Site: brandenburg
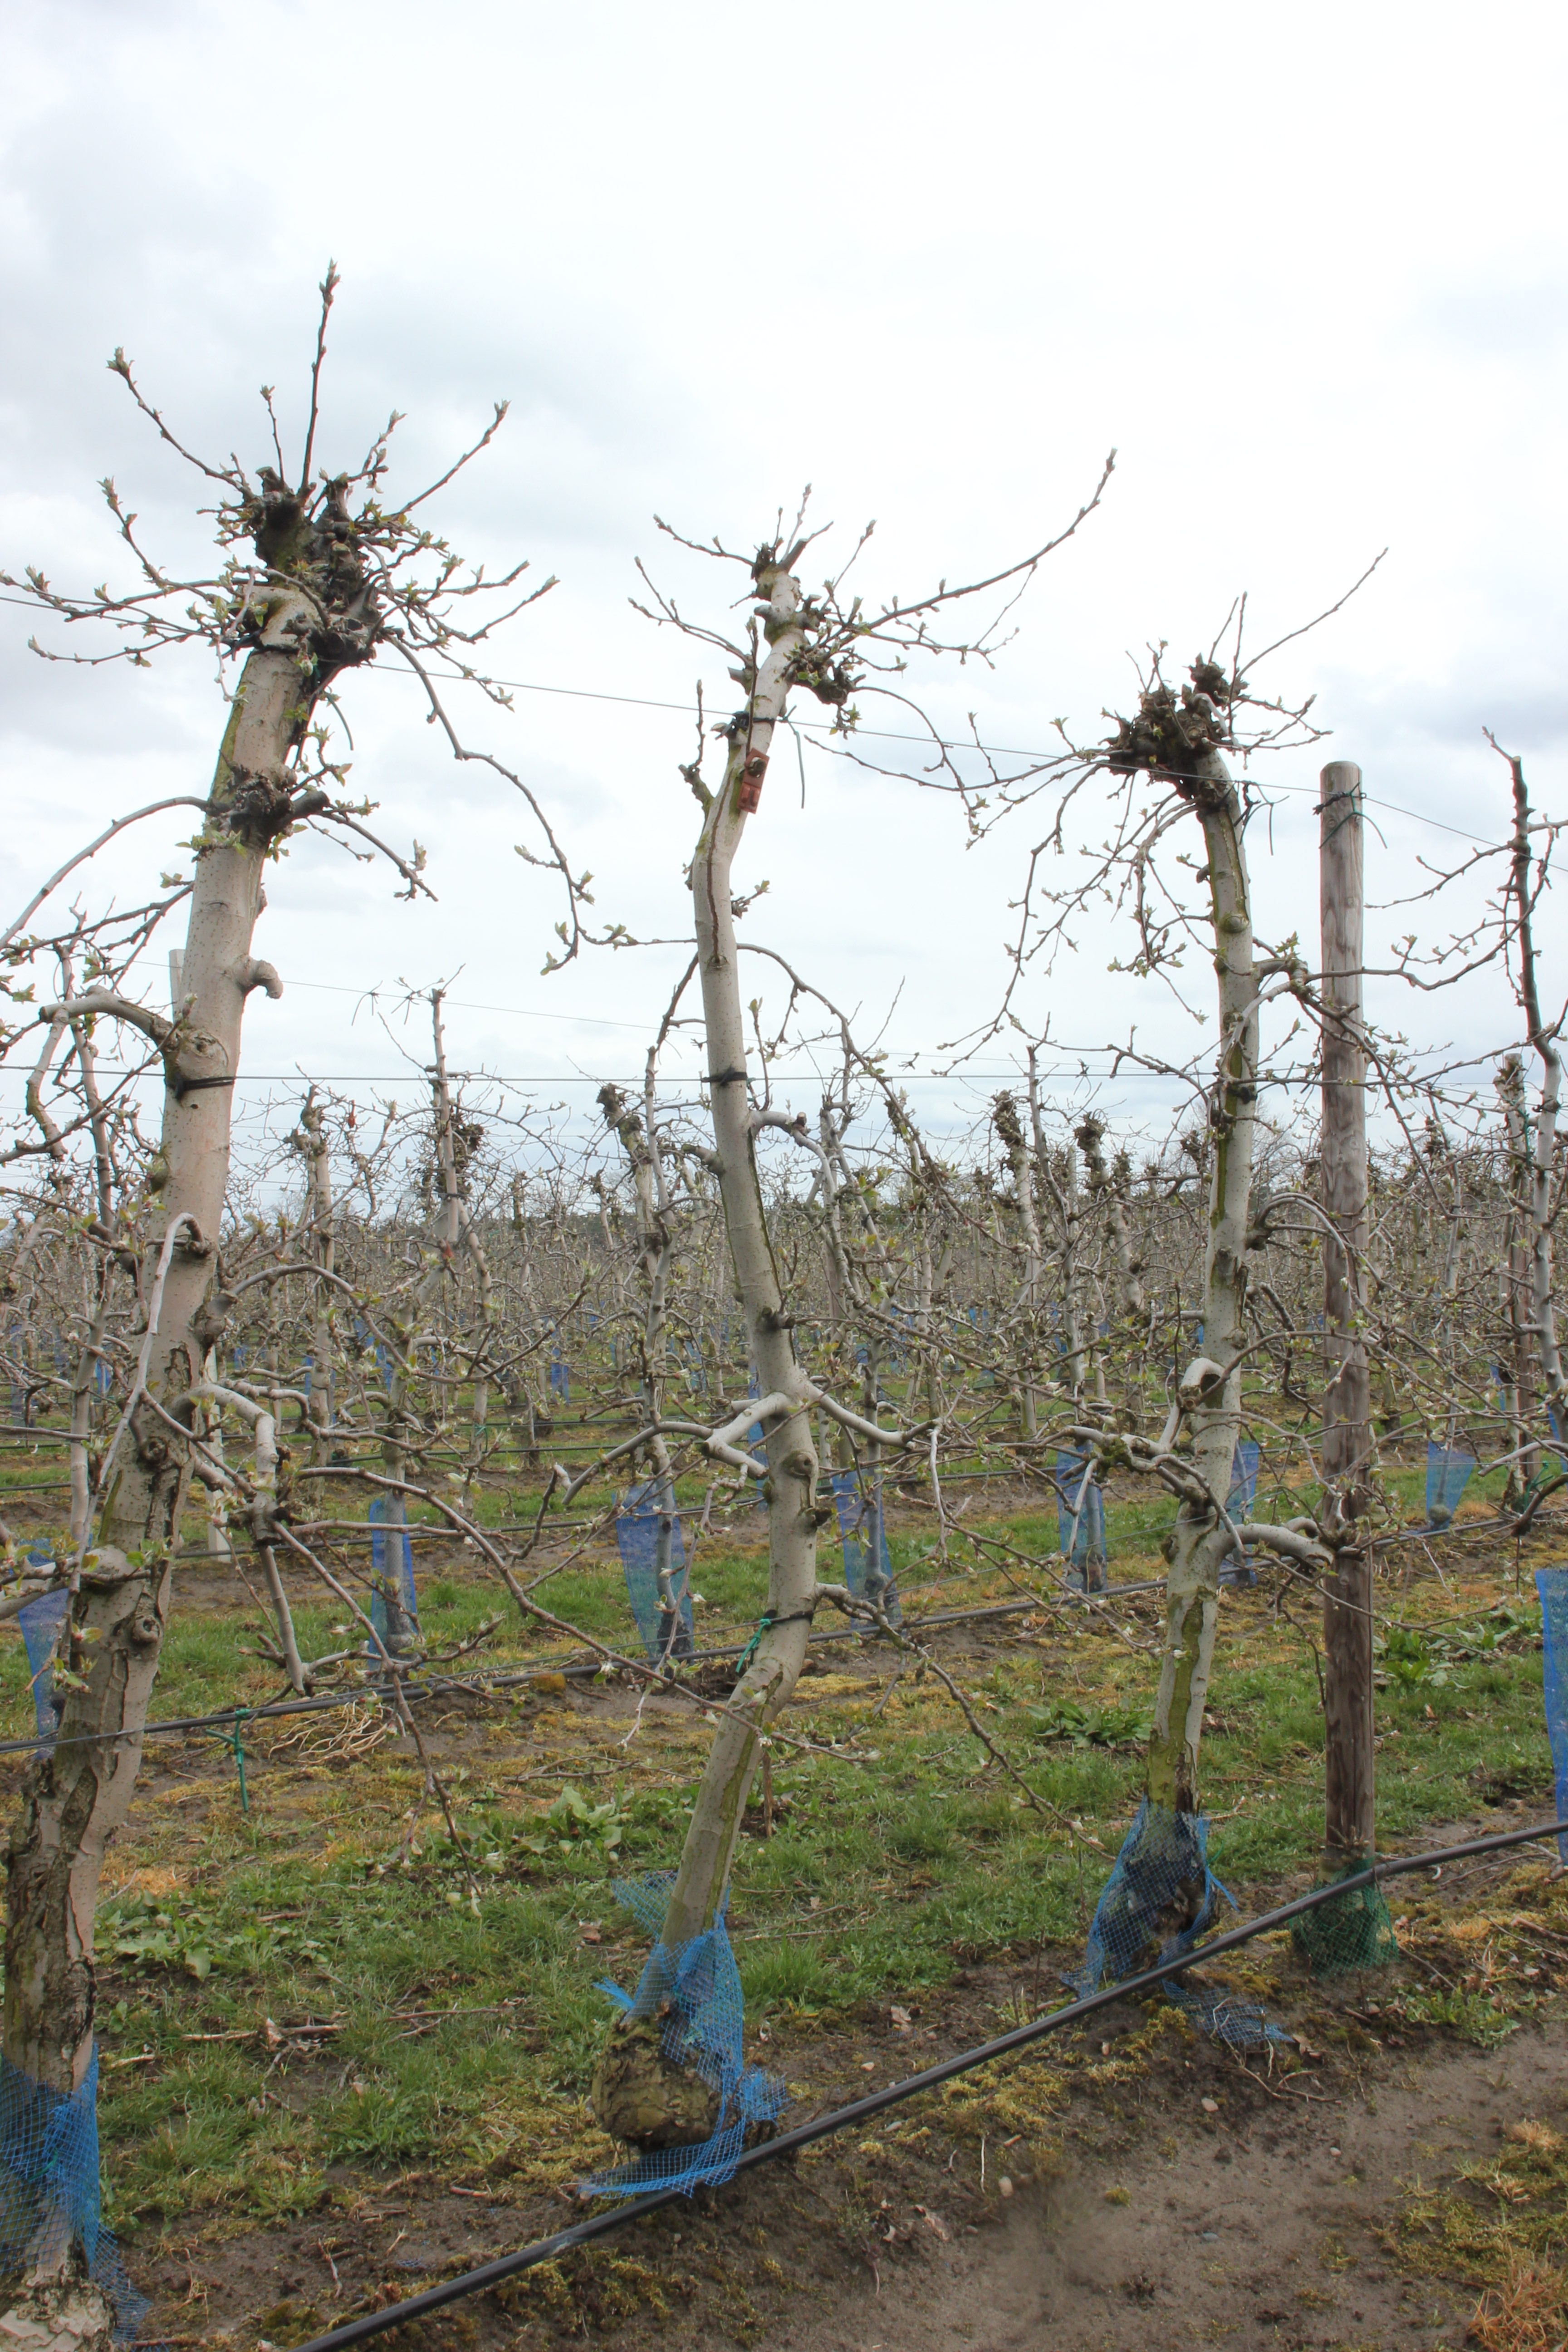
Growth stage (BBCH 55): Inflorescence emergence